Harmon Killebrew

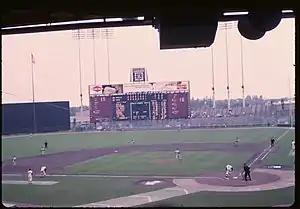
Killibrew hits a single at Metropolitan Stadium on July 30, 1964, driving in Tony Oliva.

Killebrew drove in the tying or winning run seven times in 1965 before suffering an injury on August 2. During a game against the Orioles, Twins third baseman Rich Rollins made a poor throw to first and while trying to save the play, Killebrew collided with the runner and dislocated his elbow, putting him out of action until mid-September. Despite his absence, the Twins had a win–loss record of 28–19 and even extended their first place lead. Killebrew ended the regular season with 25 home runs and 75 RBI, his lowest numbers in a full season due to the injury. In the 1965 World Series against the Los Angeles Dodgers, Killebrew and Zoilo Versalles led the Twins with .286 batting averages, and Killebrew hit a home run off Don Drysdale in Game 4. Minnesota was shut out in three games and the Dodgers won the series in seven.